Suet

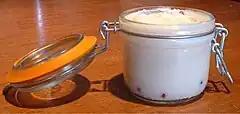
Tallow after rendering

The primary use of suet is in tallow, although it is also used as an ingredient in cooking, especially in traditional baked puddings, such as British Christmas pudding. Suet is rendered into tallow by melting and extended simmering, followed by straining, then cooling. The process may be repeated to refine the product.